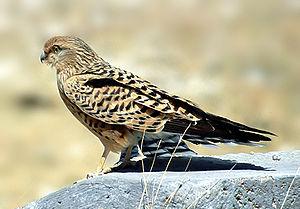
La Crécerelle aux yeux blancs est une espèce de rapaces diurnes de la famille des Falconidae.